Cardinal Mazarin

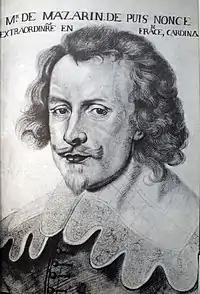
Mazarin as a papal envoy in Paris (1632)

While in Rome, Mazarin sent regular gifts of flowers, perfumes and delicacies to the women of the French court, and more valuable gifts, including statues and Renaissance paintings, to Richelieu. In 1634 he was named nuncio extraordinary to Paris by Urban VIII, and entrusted with the mission of persuading Louis XIII to undertake a grand naval crusade against the Turks. The goal was to create a combined fleet of the ships of Christian nations to seize the Turkish ports around the Mediterranean. Mazarin, a realist, knew that, given the rivalries between European powers, this project would never take place.